Makassar

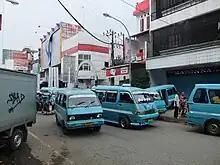
Pete-pete share taxi in Makassar

The city is one of Indonesia's primary ports, with regular international and domestic shipping connections. It is nationally famous as an essential port of call for the pinisi ships, wooden sailing ships which are among the last in use for regular long-distance trade.